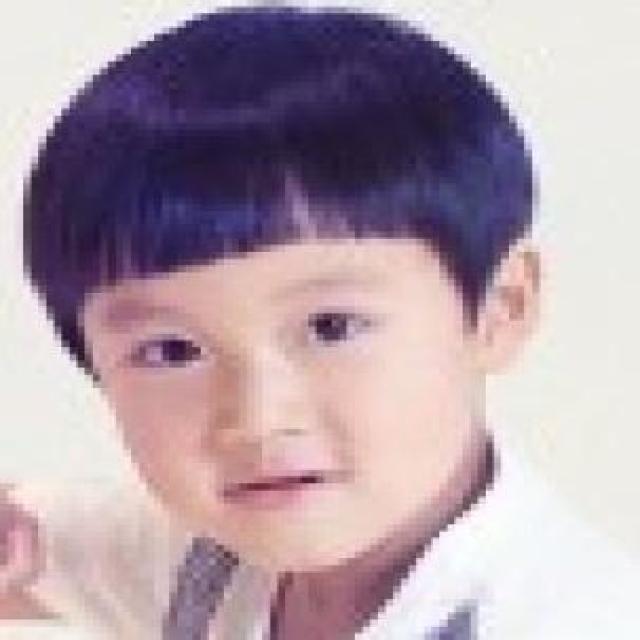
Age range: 0-12